2008 IIHF World Championship Division II

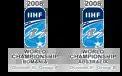

The 2008 IIHF World Championship Division II was two international ice hockey tournaments organized by the International Ice Hockey Federation. Division II represents the third level of the Ice Hockey World Championships. For each tournament, the team which placed first was promoted to Division I, while the team which placed last was relegated to Division III for 2009.